Wildlife of Lebanon

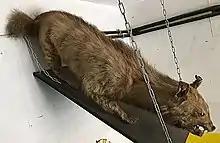
A stuffed trophy of a Lebanese striped hyena displayed in the shop of a local hunter residing near the Kadisha Valley, Lebanon.

As for large predators, the gray wolf can be found in El Shouf Biosphere Reserve, Natural Reserves around Lebanon, and other forests in Lebanon. The striped hyena is Lebanon's national animal and is seldom seen, coming out only at night. They are extinct in some areas, but some thrive and steal livestock and garbage in villages. Others hunt for rabbits, squirrels, rats, mice, and rarely deer or goats. They are extremely shy, and allegedly will not approach any human. However, as recently as 2018 there are confirmed sightings by residents of the Kadisha Valley region, with local hunters claiming they have shot and killed striped hyenas. The red fox is also quite common, living in all regions, and eating mostly rodents, livestock, and garbage. The Syrian brown bear is considered extinct in Lebanon having been extirpated in the early twentieth century. In December 2016, there was a single sighting of a bear wandering in the snow near the Syrian border, which was recorded on video by an onlooker with a mobile phone. The government of Lebanon protected the area the bears were spotted in for extra privacy from humans. The mountain gazelle may still exist in remote areas of the south, and there are protected areas where it could be reintroduced.